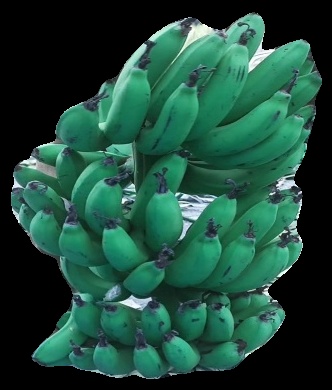
Variety: pachbale
Grade: grade3